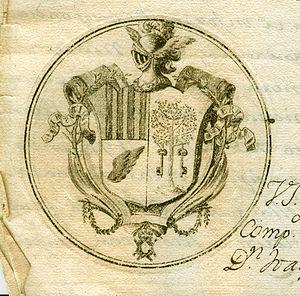
Francisco de Paula Sanz était un haut fonctionnaire espagnol qui exerça ses fonctions dans la vice-royauté du Río de la Plata à la fin du XVIIIᵉ siècle et au début du XIXᵉ.